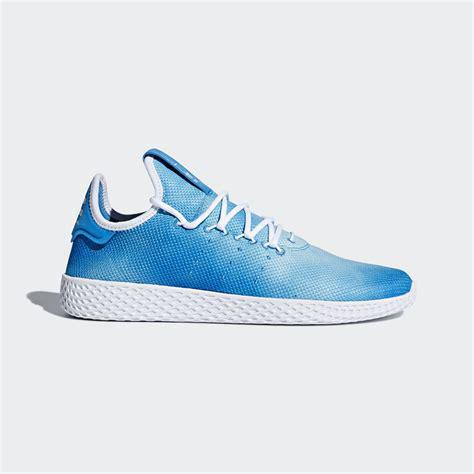
Brand: Adidas
Model: Pharrell Williams Tennis HU